Premium Motorsports

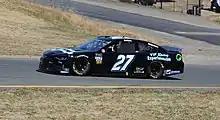
Reed Sorenson's No. 27 Chevrolet at Sonoma in 2019

At the 2019 Daytona 500, Casey Mears drove a No. 27 Chevy Camaro ZL1 that was built and crewed by Premium, but entered as a Germain Racing entry. Pat Tryson was the crew chief. This was Mears's first Cup start since 2016. The No. 27 was next entered at Auto Club Speedway, this time as a Premium entry driven by Reed Sorenson with Tommy Baldwin as crew chief.